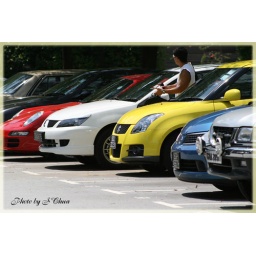
This yellow car certain stood out above the rest at the parking lot near the beach